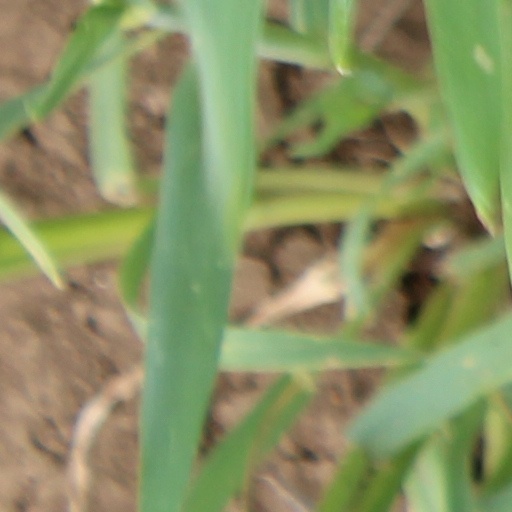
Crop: wheat